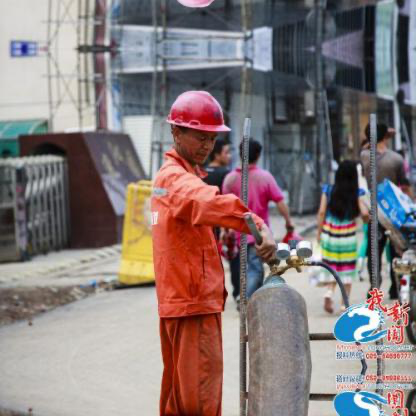
Objects in the image:
label: helmet